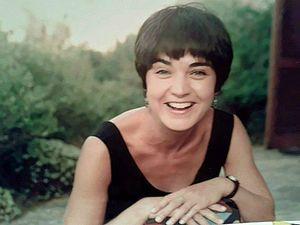
Lidia Mannuzzu est une chercheuse biologiste et physiologiste italienne.